Aldene Connection

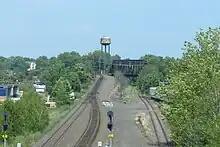
NJ Transit, Conrail, and former CNJ tracks meet at Aldene

The CNJ in the mid-1960s was losing money, in a permanent downward spiral that would lead to the railroad's filing for bankruptcy early in 1967. Desperate to cut costs, the CNJ turned to the state which created a "railroad transportation division" within the highway commission headed up by Dwight R. G. Palmer, who was placed in charge of preserving rail commuter services as a cheaper alternative to a new highway building program. Palmer's office produced a report called "The Rail Transportation Problem" stating that the state should partially subsidize service until more fundamental changes could be made. One of these "fundamental changes" became known as the "Aldene Plan". It would involve the building of a ramp to connect the CNJ and the Lehigh Valley Railroad at the site of the recently abandoned Aldene Station to reroute trains bound for Jersey City to follow the LV to the Pennsylvania Railroad mainline (now the Northeast Corridor) and on to Newark Penn Station where passengers could transfer to PRR trains into New York Penn Station. This would allow the CNJ to abandon its labor-intensive ferry service and much of its Communipaw Terminal in Jersey City, and all local trains operating east of Cranford, all totaling up to about $1.5 million in annual savings. As a concession to a few hundred factory workers that worked along the CNJ east of Aldene, Budd Rail Diesel Cars were operated as the "Bayonne Scoot" between Cranford and Bayonne over the CRRNJ Newark Bay Bridge until August 6, 1978.